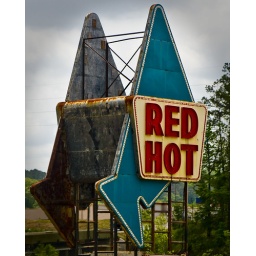
Likely the most photographed truck stop sign in Mississippi